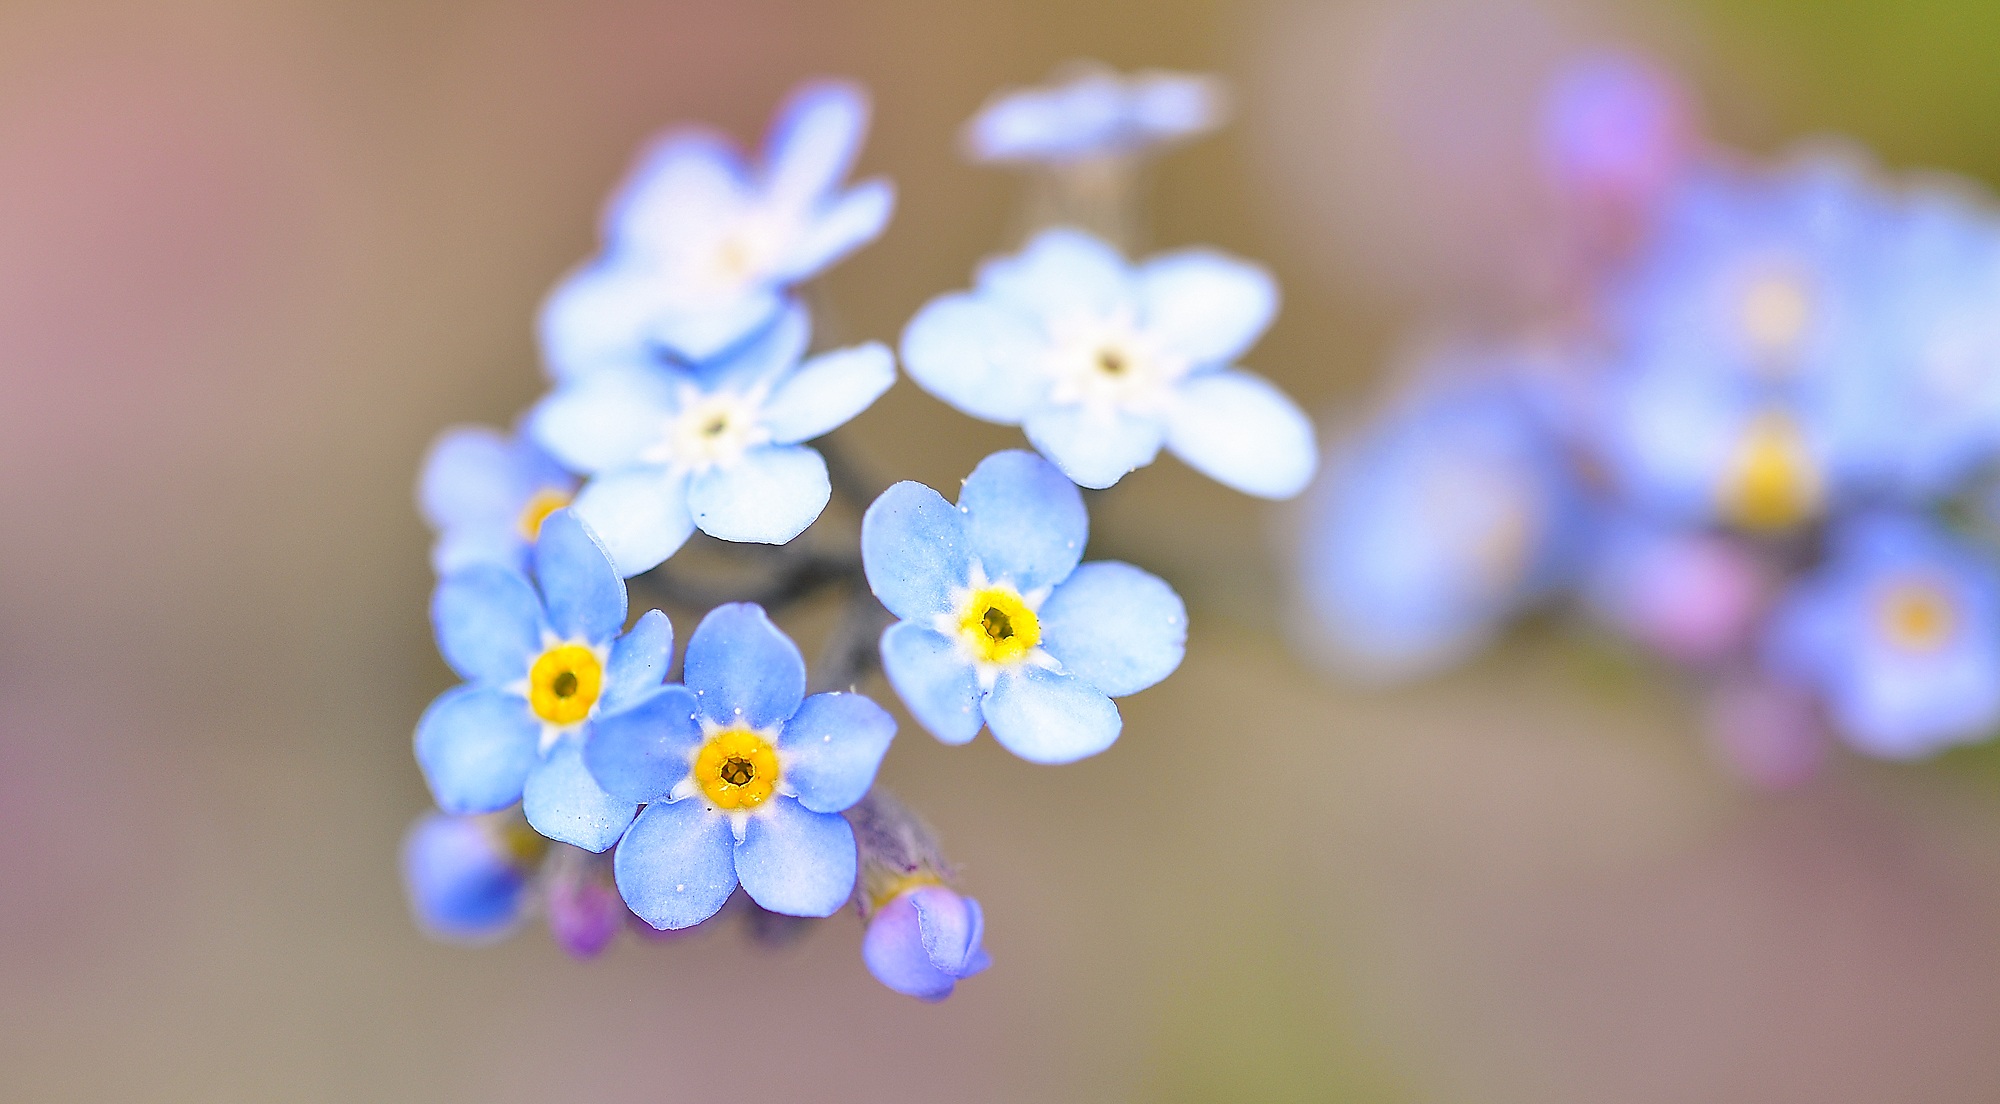
branch, blossom, plant, photography, flower, petal, spring, blue, close, flora, wildflower, flowers, close up, pointed flower, forget me not, eye, macro photography, small flowers, flowering plant, borage family, land plant